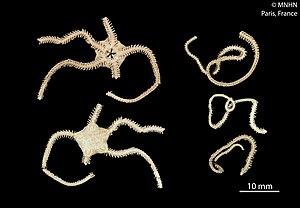
Amphioplus peregrinatorSpécimen MNHN-IE-2013-10196, sous la dénomination Amphiura peregrinator Koehler, 1912Collection
Amphioplus est un genre d'ophiures de la famille des Amphiuridae.